Amalia Schütz Oldosi

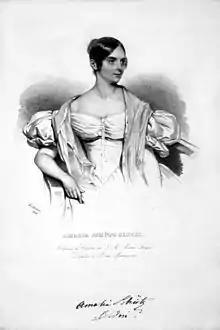
Amalia Schütz, lithography by Josef Kriehuber, 1835

Amalie Schütz (22 January 1803 – 21 September 1852) known under the stage name Amalia Schütz Oldosi, was an early 19th-century Austrian soprano who performed in Austria, France, England and Italy.